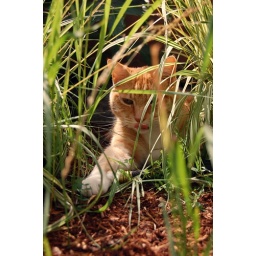
My cute kitty Kerbie was in the plants and looked like he was a tiger in the high grass